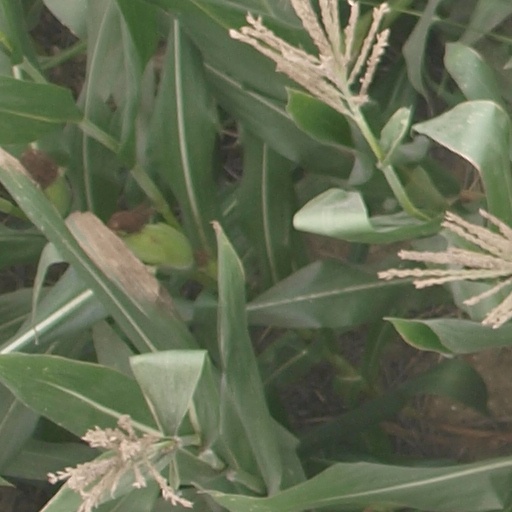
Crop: maize; corn